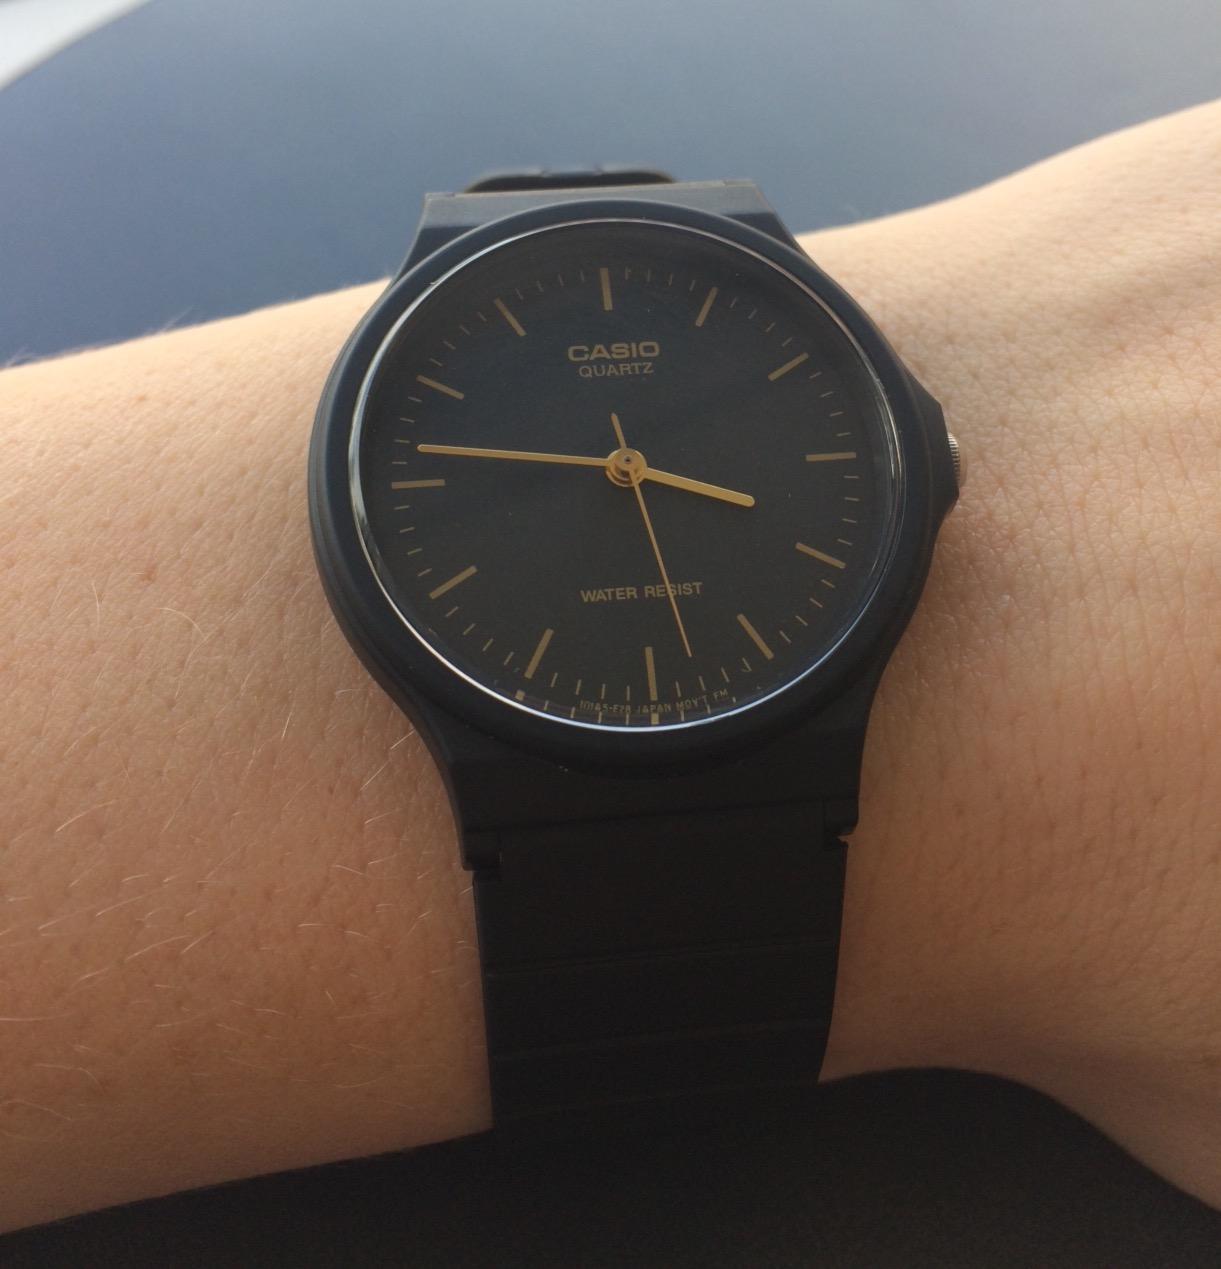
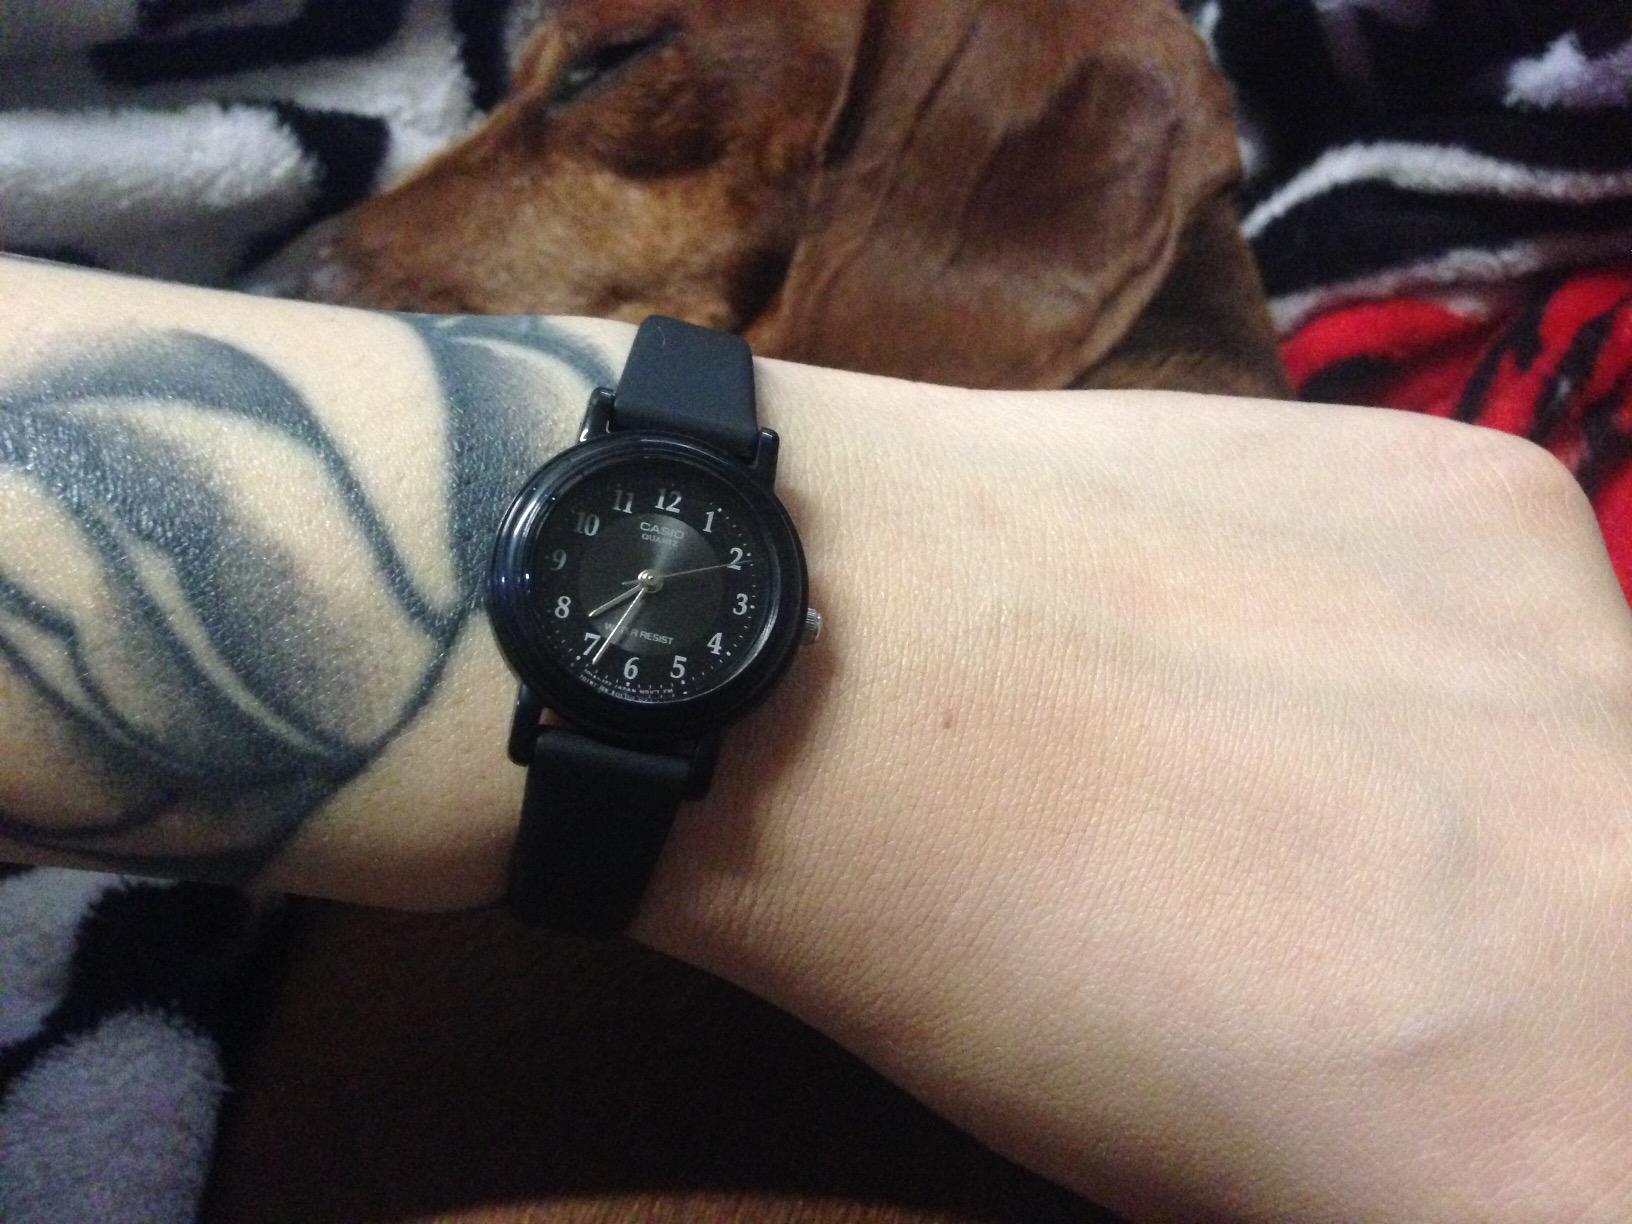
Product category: accessories_watch
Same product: no